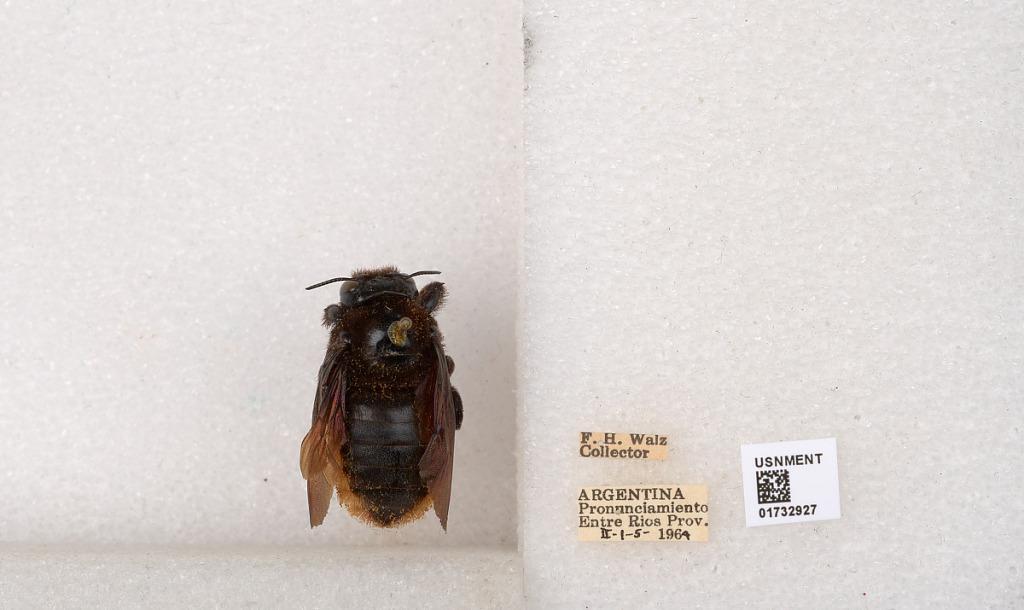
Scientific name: Xylocopa (Neoxylocopa) augusti Lepeletier
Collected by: F. Walz
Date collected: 1964-2-1
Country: Argentina
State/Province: Entre Rios
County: Departamento de Uruguay
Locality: Pronunciamiento
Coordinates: -32.3452, -58.4404